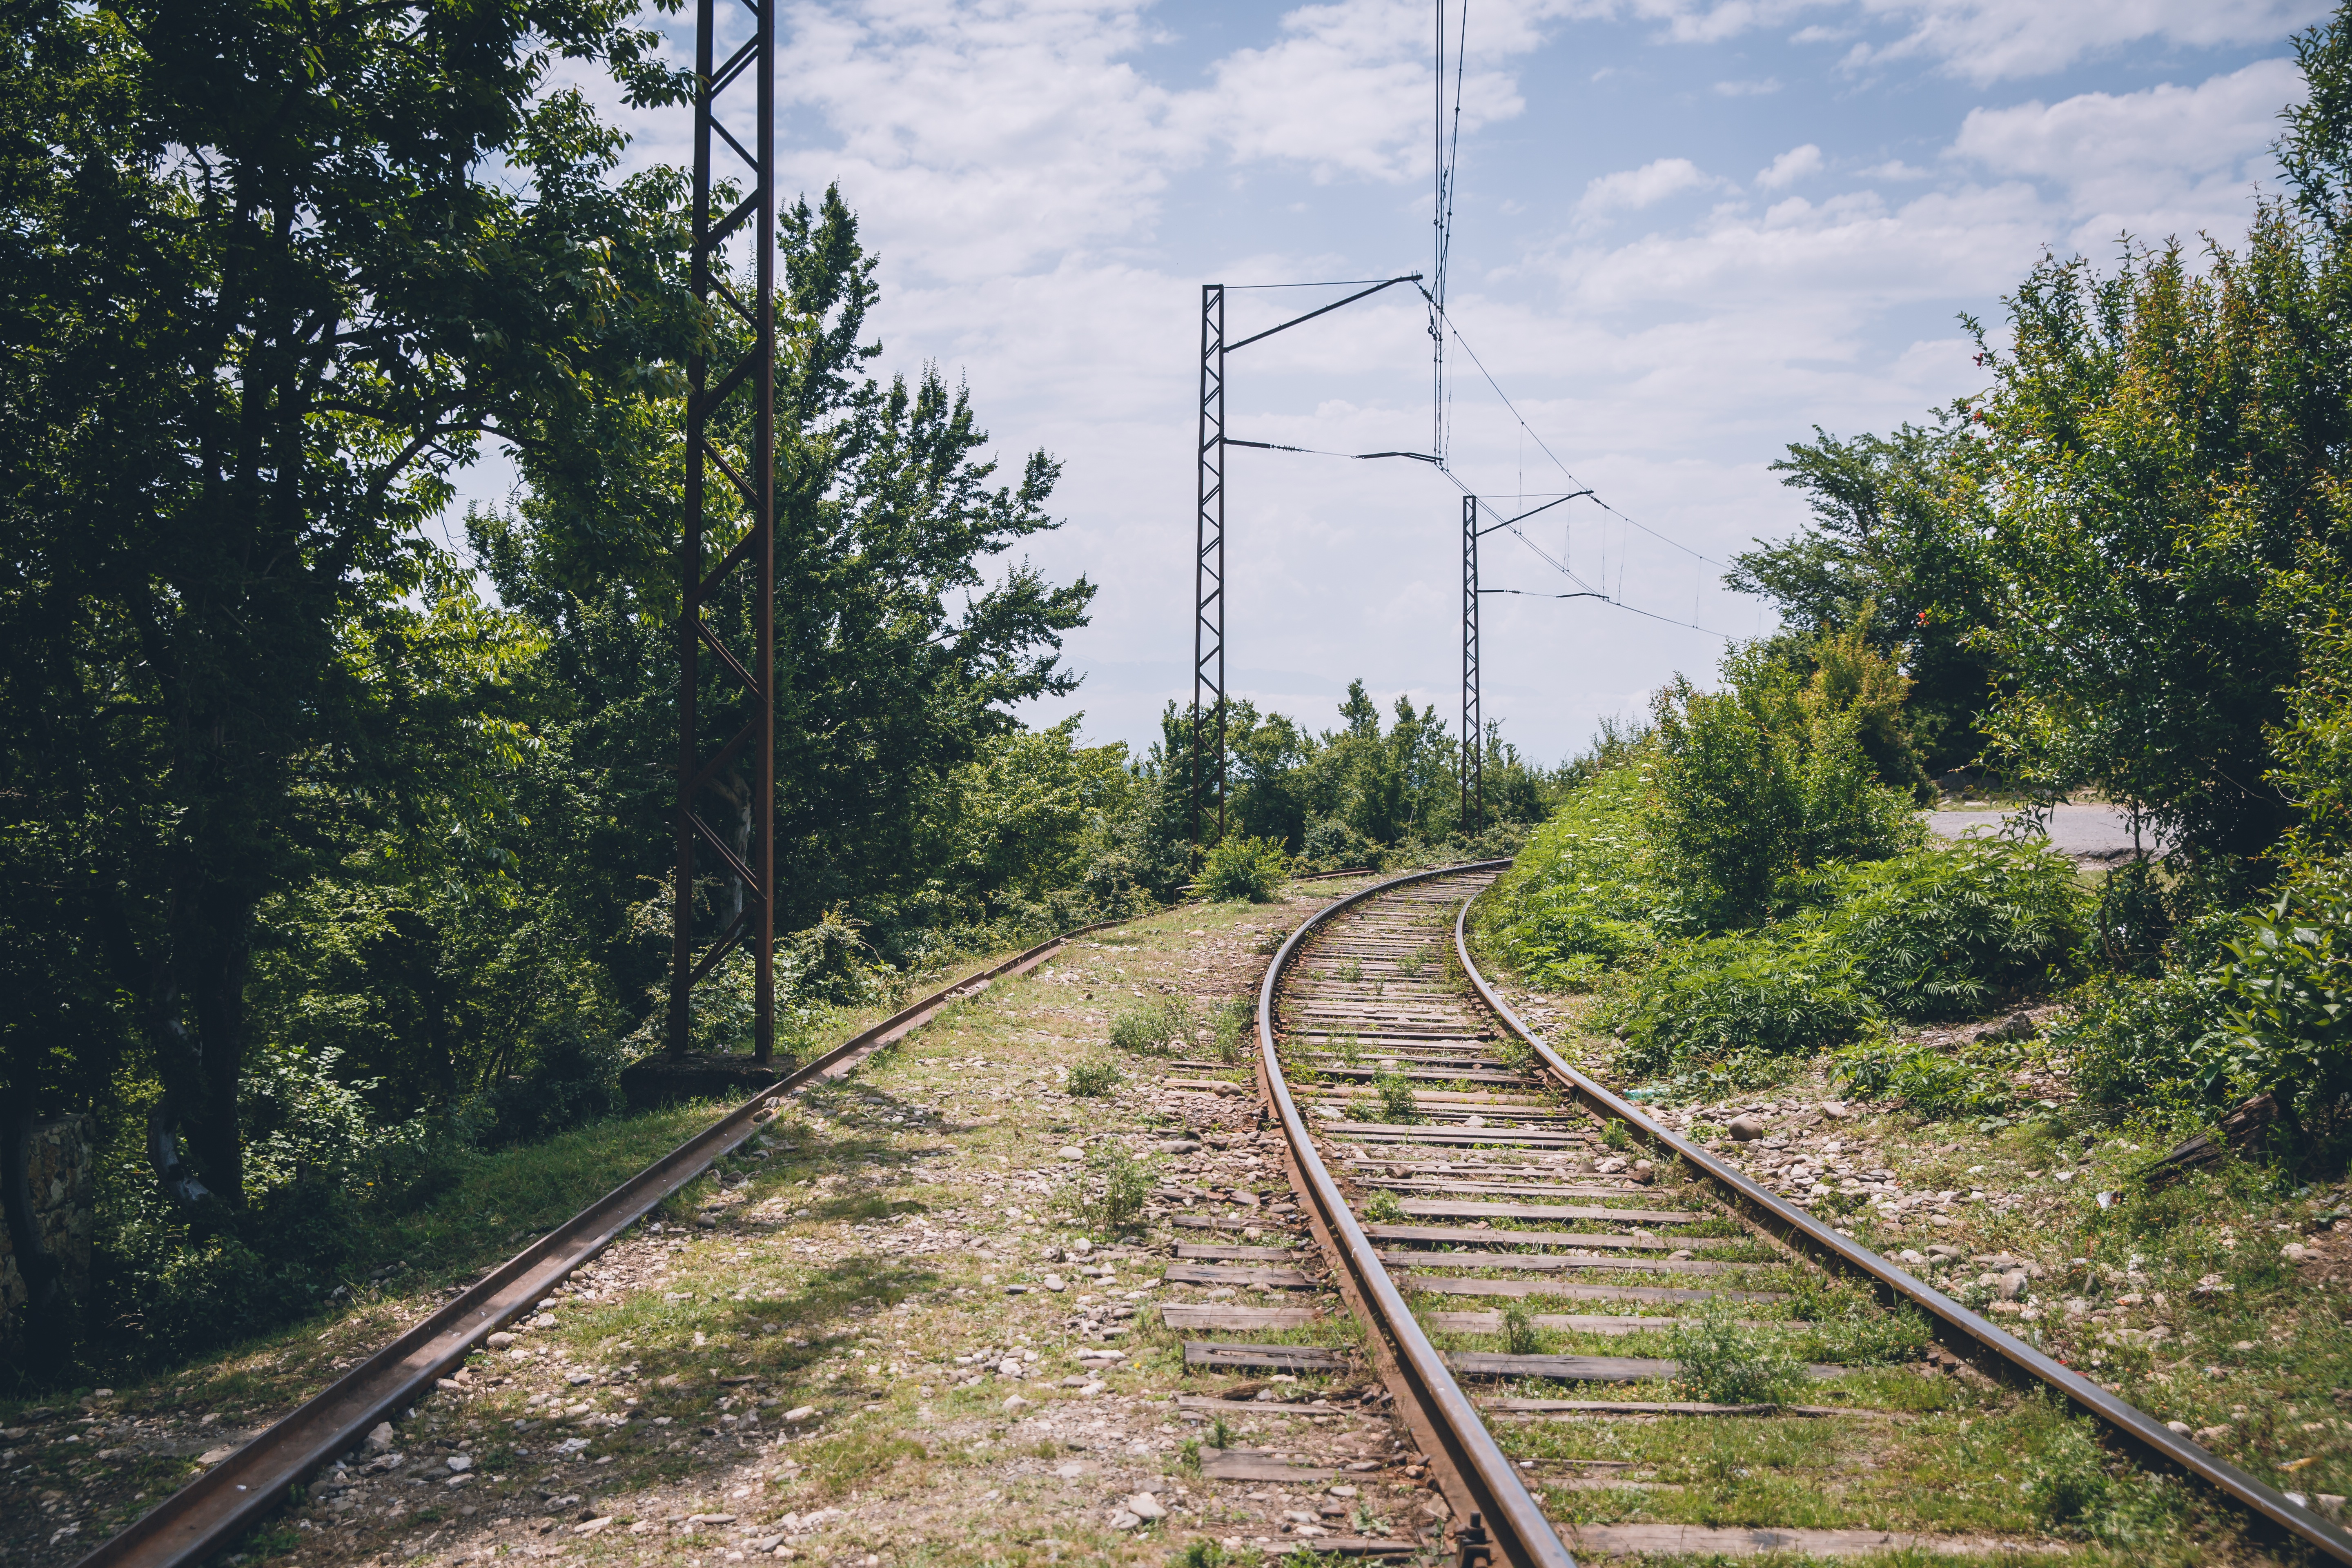
track, train, transport, vehicle, views, train tracks, rail transport, the scenery, rolling stock